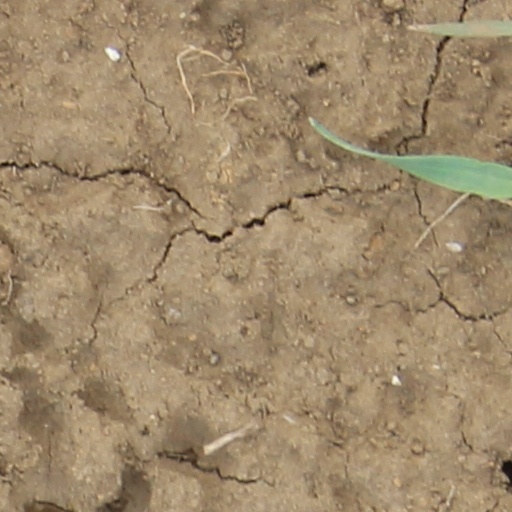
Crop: wheat